Republika Srpska

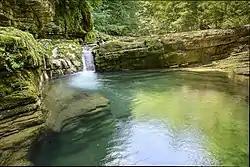
Cvrcka Canyon

According to its constitution, Republika Srpska has its president, legislature (the 83-member unicameral National Assembly of Republika Srpska), executive government, police force, court system, customs service (under the state-level customs service), and postal service. It also has official symbols, including a coat of arms, a flag (a variant of the Serbian flag without the coat of arms displayed) and its entity anthem. The Constitutional Law on the Coat of Arms and Anthem of Republika Srpska was ruled not in concordance with the Constitution of Bosnia and Herzegovina as it states that those symbols 'represent the statehood of Republika Srpska' and are used 'under moral norms of the Serb people'. According to the Constitutional Court's decision, the Law was to be corrected by September 2006. Republika Srpska later changed its emblem.